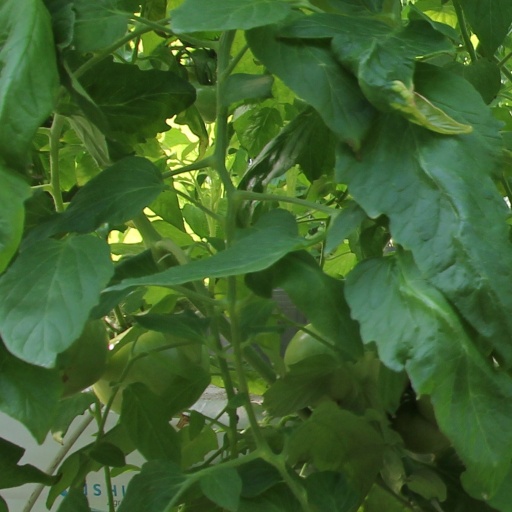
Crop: tomato